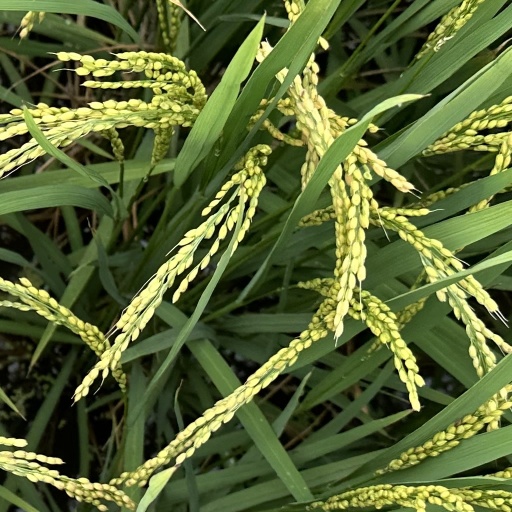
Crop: rice